Clement Park

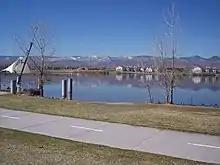
Johnson Reservoir

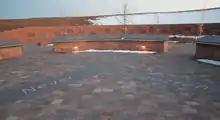
Columbine Memorial

Robert F. Clement Park is located in Columbine, unincorporated Jefferson County, Colorado. It is part of the Foothills Park and Recreation District.